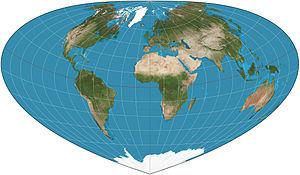
La projection de Bottomley est une projection cartographique pseudo-conique équivalente.
Cette liste recense différentes méthodes de projection cartographique.